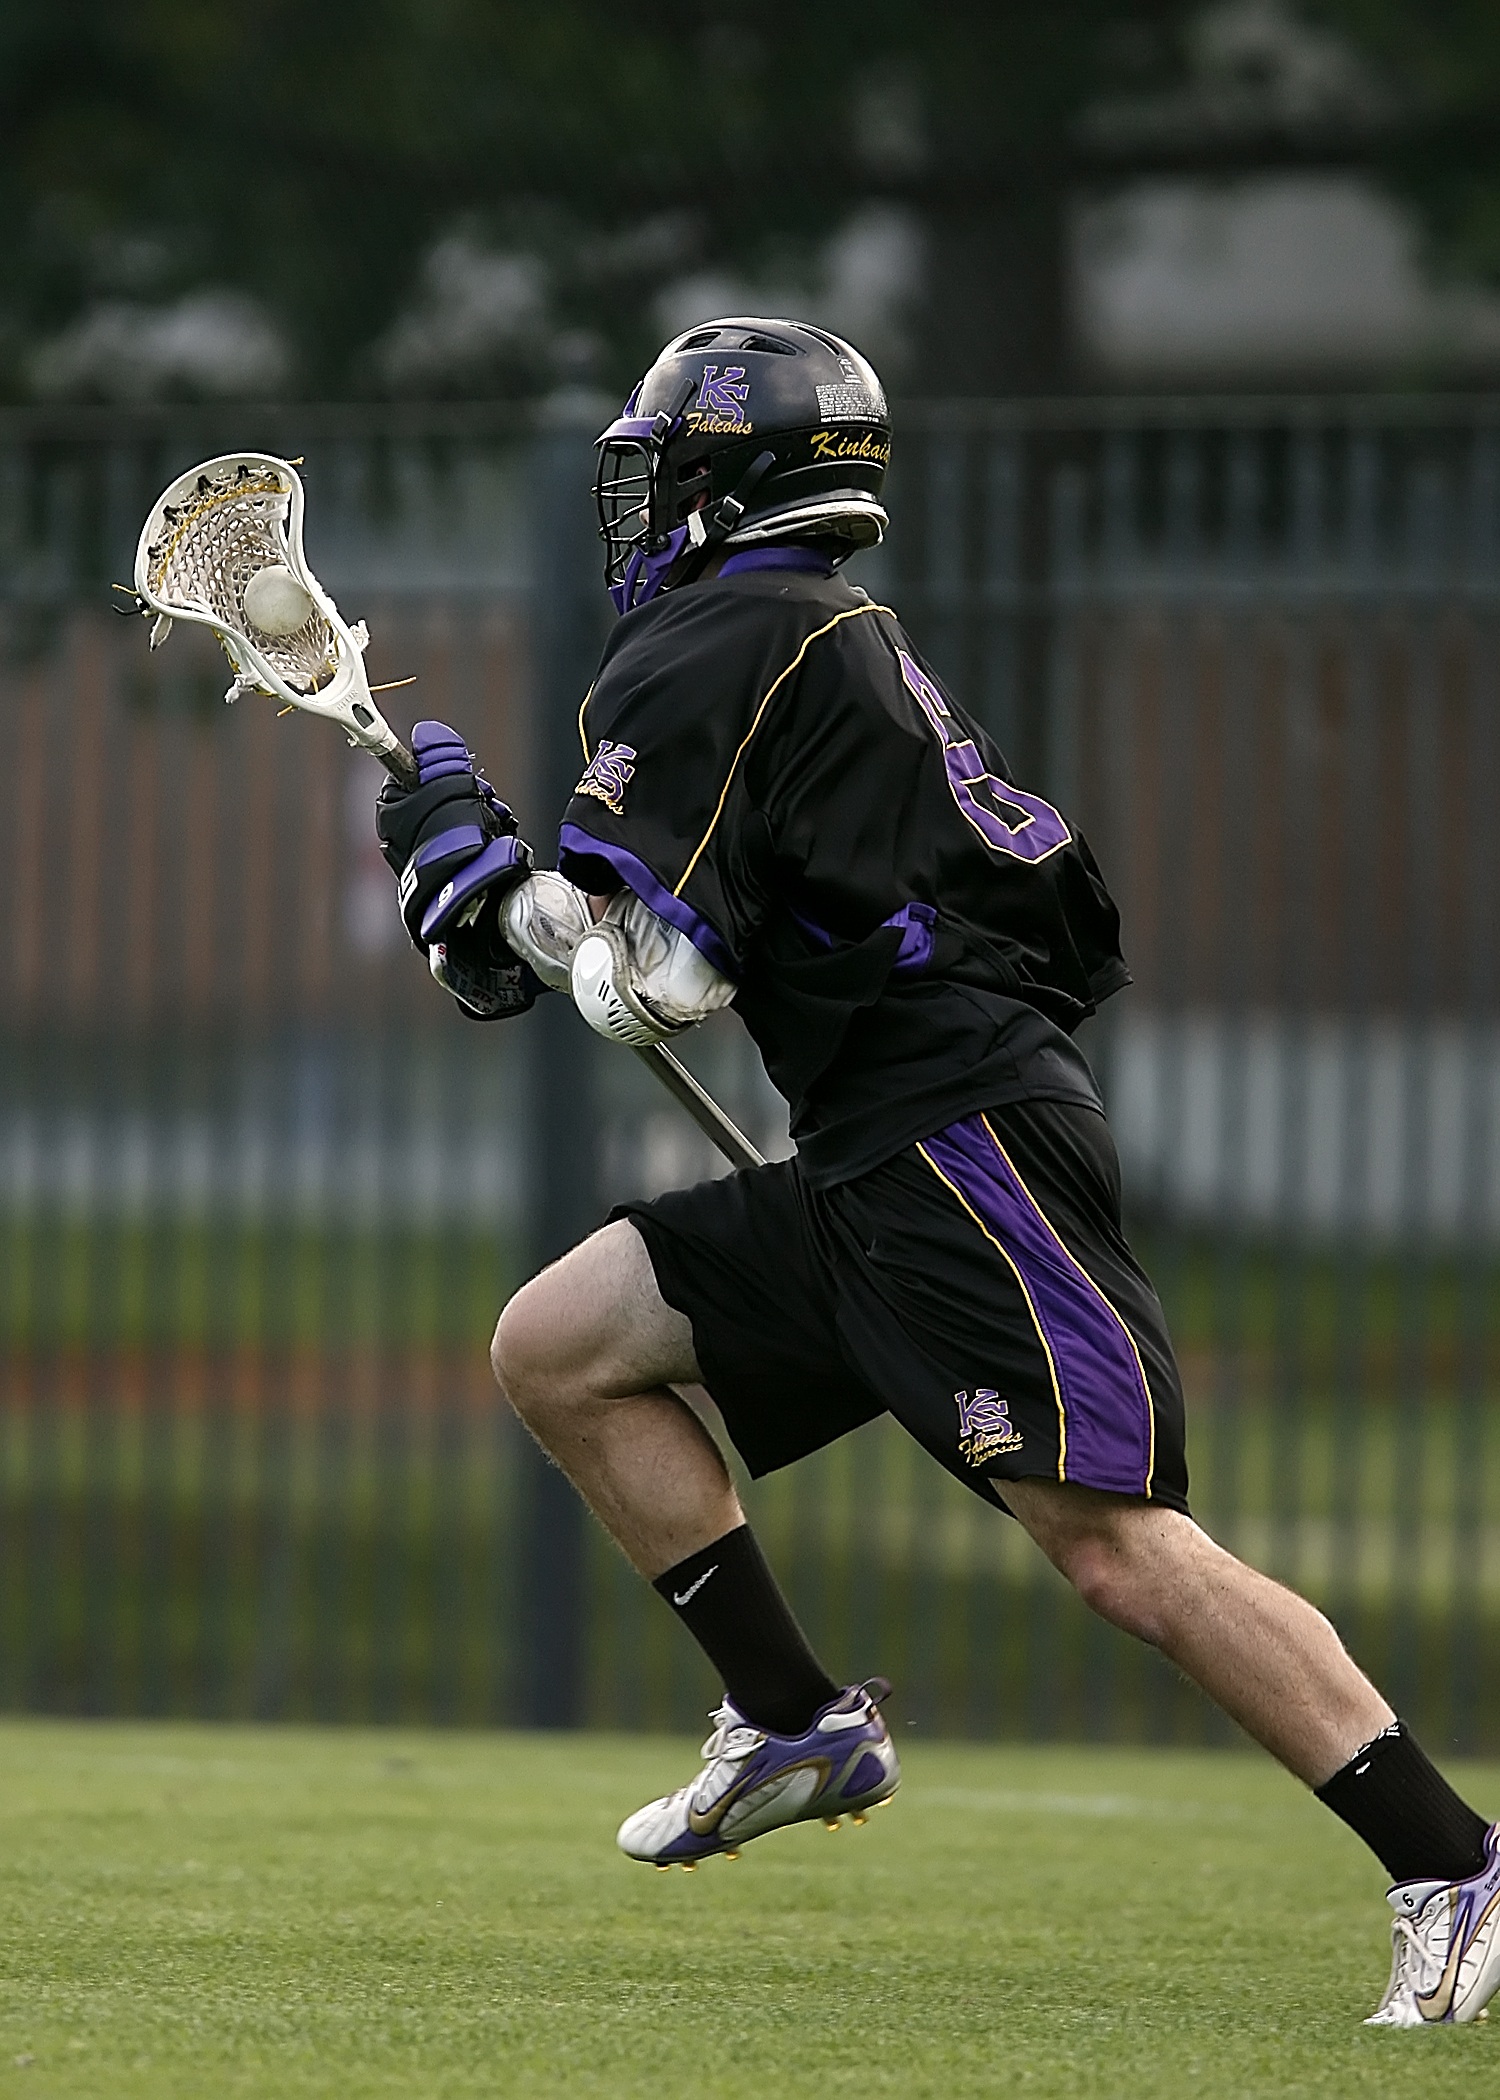
grass, fence, sport, field, game, running, young, green, youth, action, park, player, teenager, outdoors, competition, american, sports, helmet, net, ball, uniform, teen, athlete, stick, tackle, lax, football player, ball game, high school, lacrosse, team sport, stick and ball games, box lacrosse, stick and ball sports